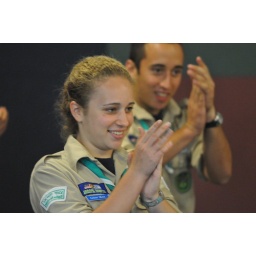
Israeli scouts visit girl scouts headquarters and troop house in Louisville Kentucky.